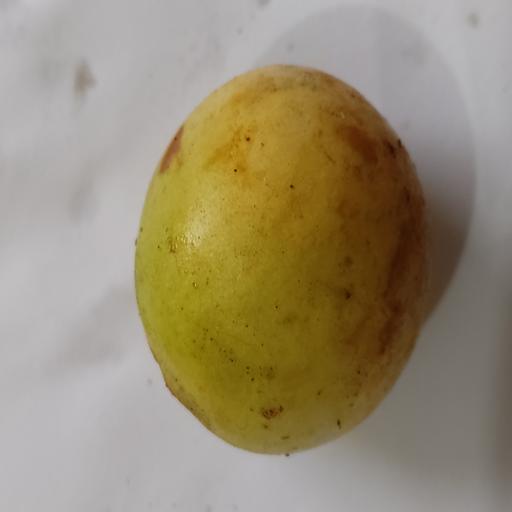
Crop type: Burmese Grape